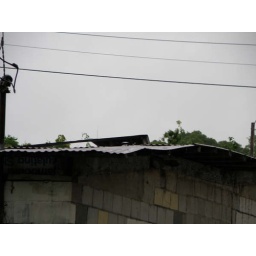
This a few pictures where part of our tree fell over and a where a tin roof blew off a building.Dana Moore of Thorsby